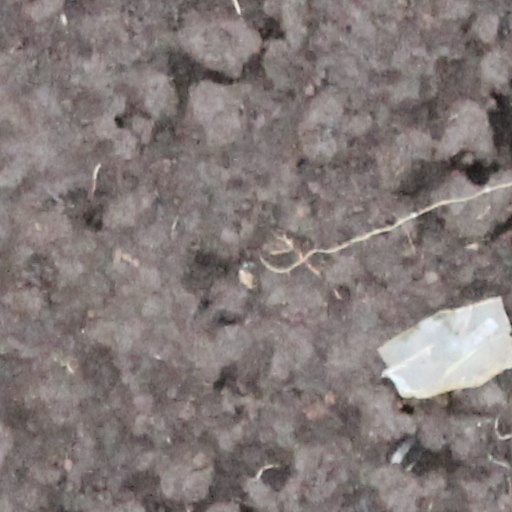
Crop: wheat